Reggiane Re.2005 Sagittario

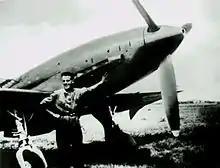
Mechanic Bruno Ferrari posing beside a Re.2005 at Reggio Emilia airfield .

A request by the German Ministry of Aviation led to one Re.2005 (MM.495), known as the Reggiane Re.2005 "LW", to be modified to German standards for tests in late July 1943. It was evaluated first in Guidonia and later at the Rechlin airfield. Tests revealed improved performances with speeds of up to with the FIAT engine and more than with the DB engine in level flight, without using war emergency power.